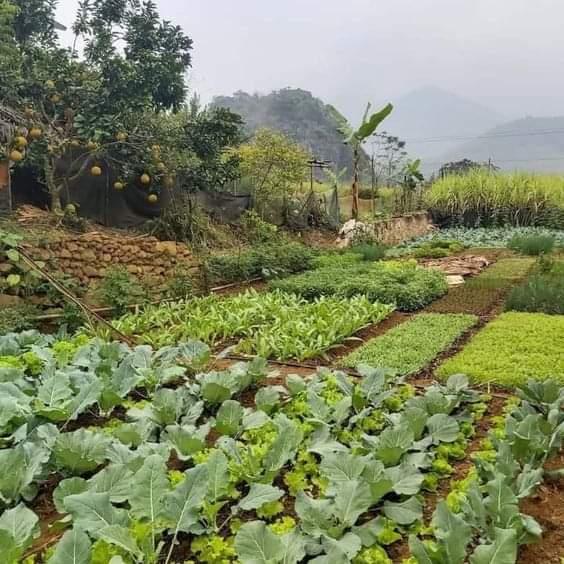
Mimea mbalimbali imepandwa shambani, ikiwa ni pamoja na mboga za majani zinazotumika kwenye kilimo cha biashara. Mazingira yamejaa kijani kibichi yanapendeza na kuvutia kwa kila mkulima anaekuja kutembelea na kujifunza.